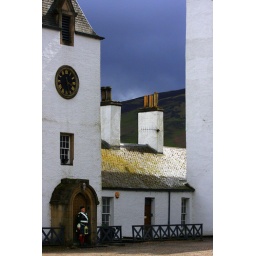
I really liked the way the sun caught the roof against the dark sky in the background. Oh bonnie Scotland.